Paris meridian

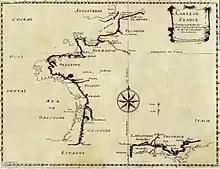
Map of the French coast, corrected by the Academy of Sciences in 1682

In the year 1634, France, then ruled by Louis XIII and Cardinal Richelieu, decided that the Ferro Meridian through the westernmost of the Canary Islands should be used as the reference on maps, since El Hierro (Ferro) was the most western position of the Ptolemy's world map. It was also thought to be exactly 20 degrees west of Paris. The astronomers of the French Academy of Sciences, founded in 1666, managed to clarify the position of El Hierro relative to the meridian of Paris, which gradually supplanted the Ferro meridian. In 1666, Louis XIV of France had authorized the building of the Paris Observatory. On Midsummer's Day 1667, members of the Academy of Sciences traced the future building's outline on a plot outside town near the Port Royal abbey, with Paris meridian exactly bisecting the site north–south. French cartographers would use it as their prime meridian for more than 200 years. Old maps from continental Europe often have a common grid with Paris degrees at the top and Ferro degrees offset by 20 at the bottom.